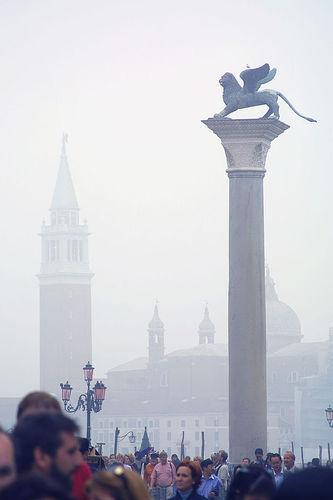
Weather: foggy or hazy